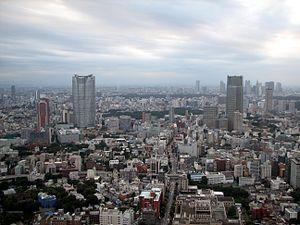
L'habitat japonais a conservé certains éléments traditionnels japonais : maisons en bois, pièces en tatami, parois en papier, vestibules, qui sont souvent mélangés aux éléments plus modernes : immeubles en béton armé et constructions aux normes parasismiques.
Lost in Translation est un film américano-japonais de Sofia Coppola sorti en 2003. Cette comédie dramatique est le deuxième film de la réalisatrice, qui en a également écrit le scénario en s'inspirant de ses séjours au Japon. Le film a pour thème la rencontre dans un hôtel de Tokyo de deux Américains perdus au sein d’une culture qui leur est totalement étrangère ainsi que dans leurs propres vies et qui nouent un lien particulier. À travers leurs expériences, le film propose une réflexion sur l’isolement, le mal-être, la culture japonaise et le langage.